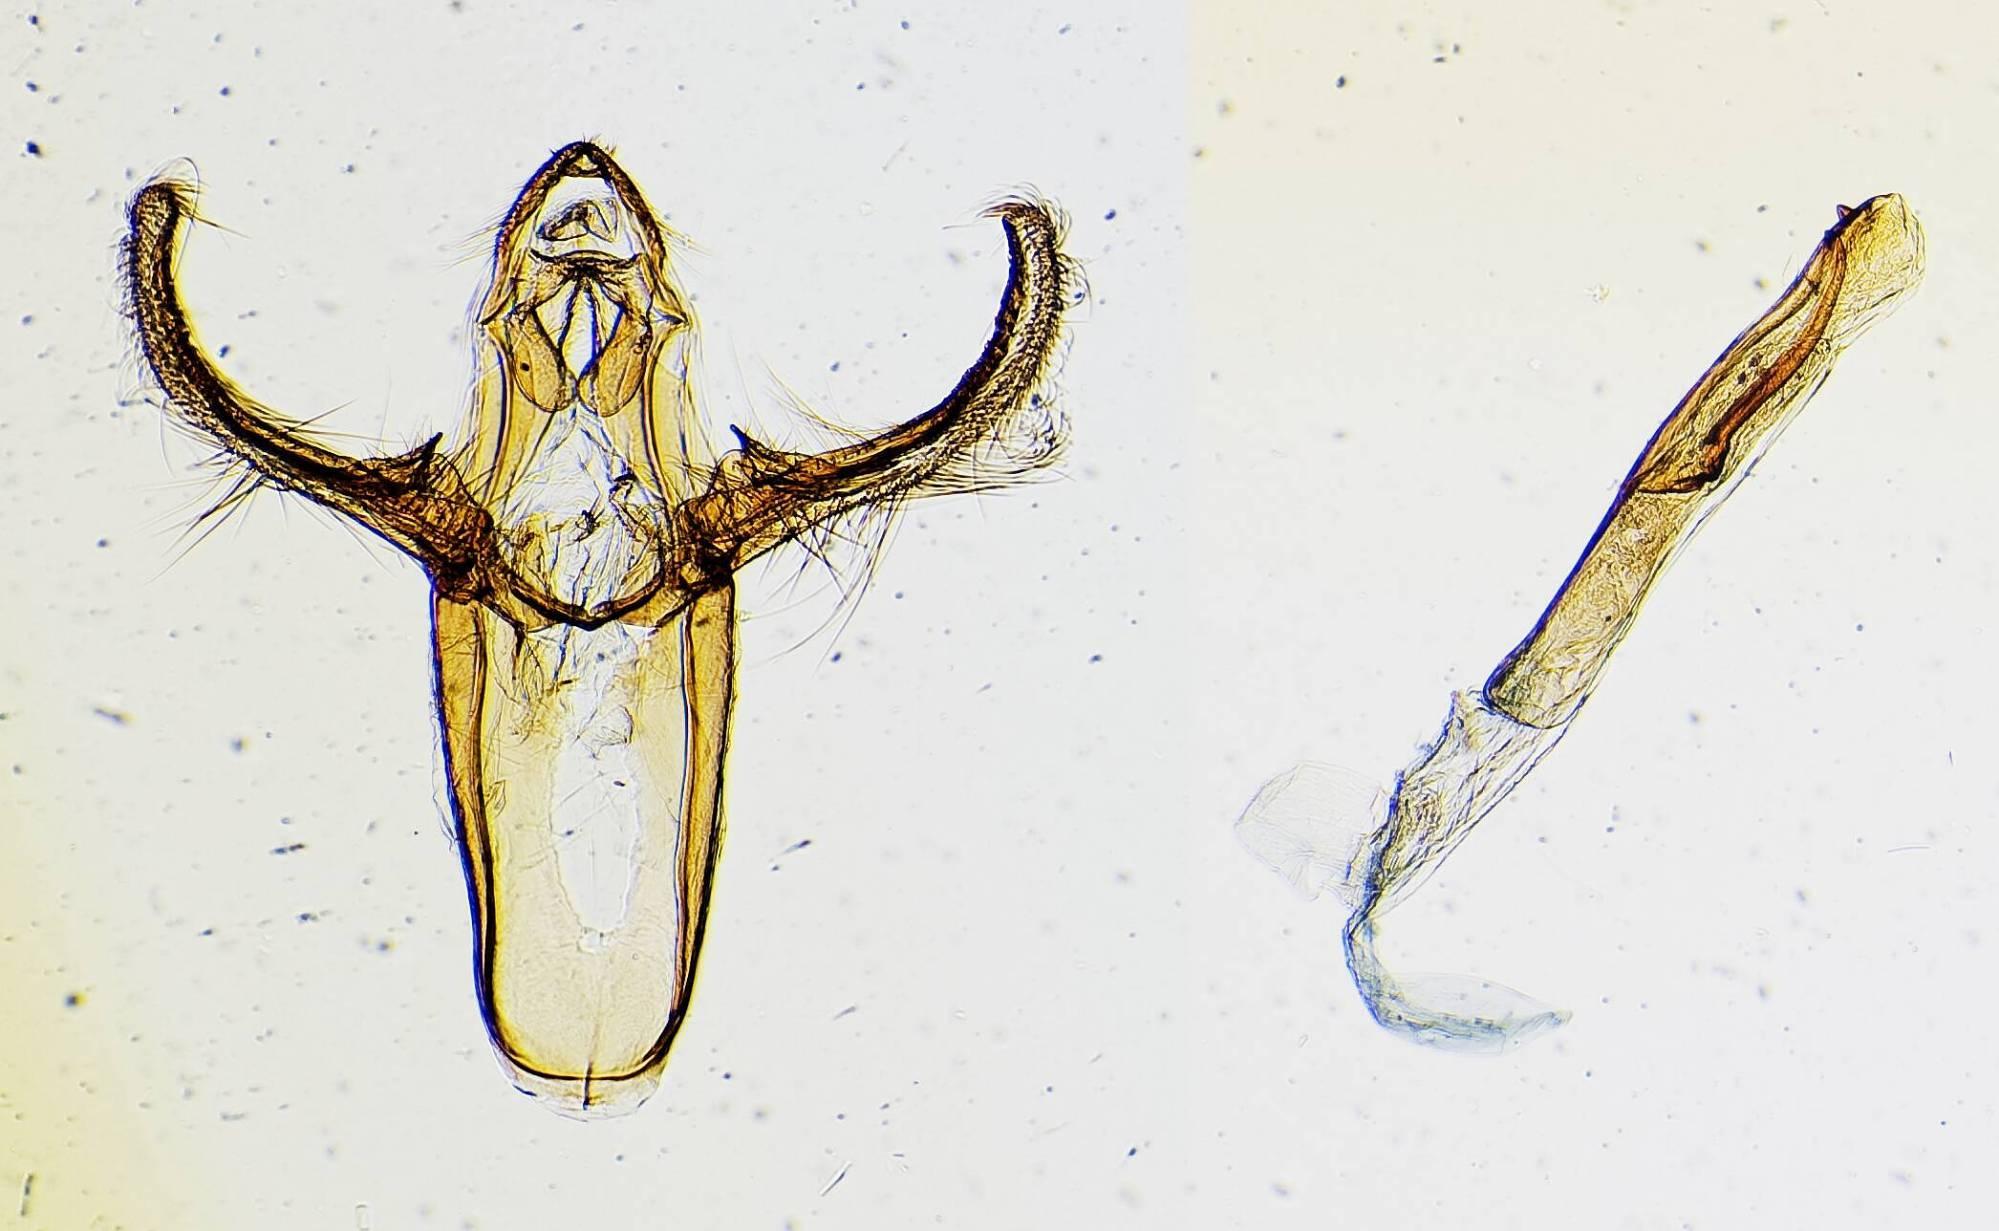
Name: Zamagiria lobata
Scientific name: Zamagiria lobata Neunzig & Dow, 1993
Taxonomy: Animalia, Arthropoda, Insecta, Lepidoptera, Pyralidae, Phycitinae
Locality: San Ignacio, [Not Stated], Belize
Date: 6 Apr 1989